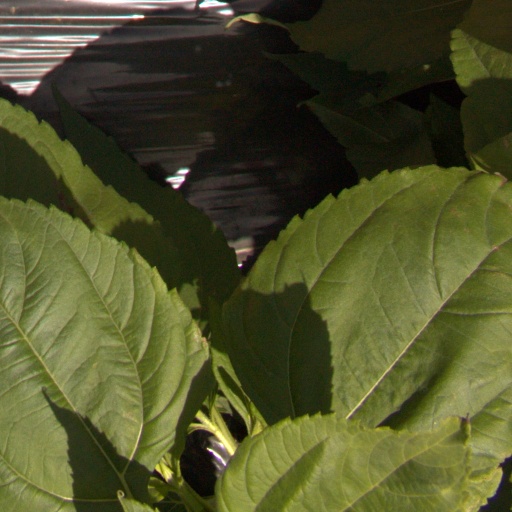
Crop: Jerusalem artichoke